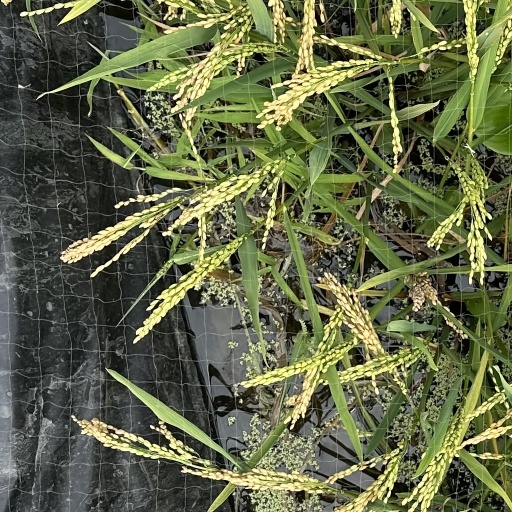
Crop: rice